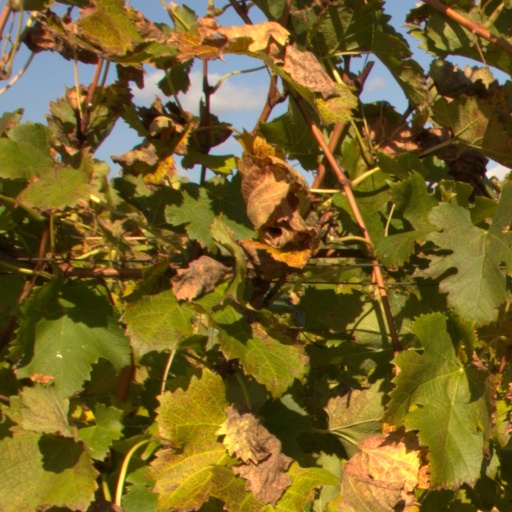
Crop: grape